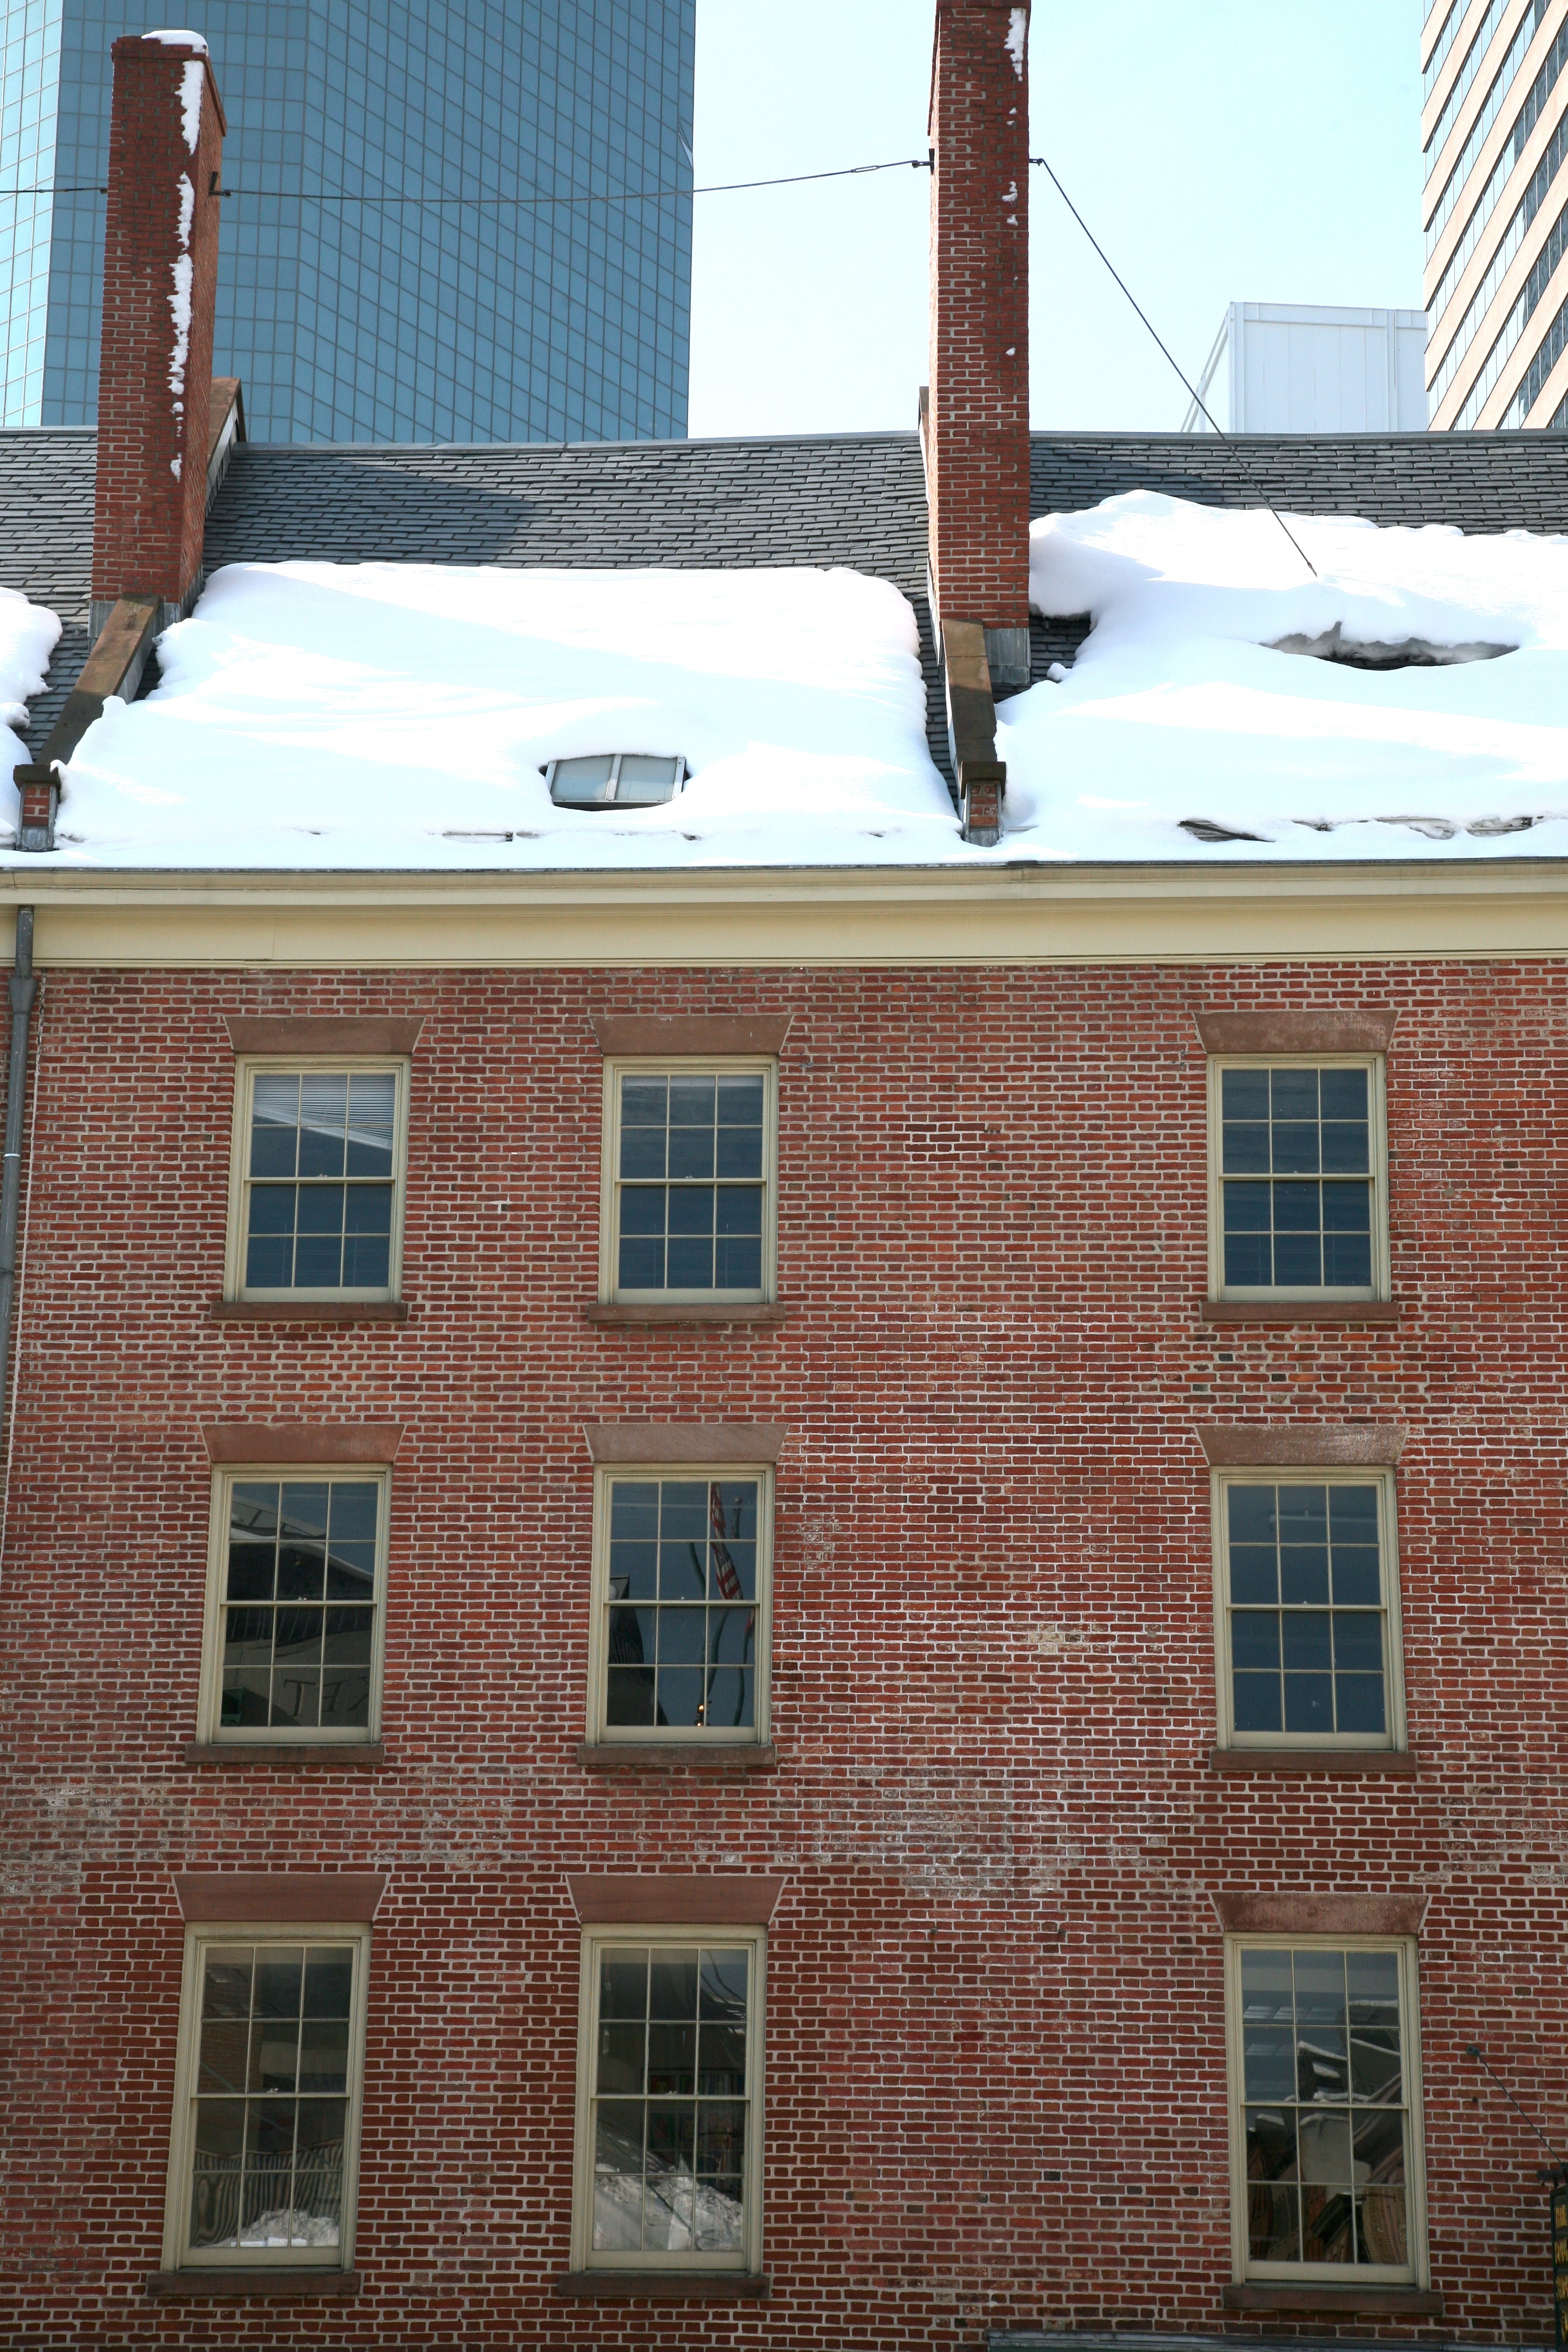
architecture, house, window, city, downtown, nyc, facade, property, brick, interior design, newyork, newyorkcity, ny, shape, seaport, neighbourhood, urban area, window covering